Joos van Craesbeeck

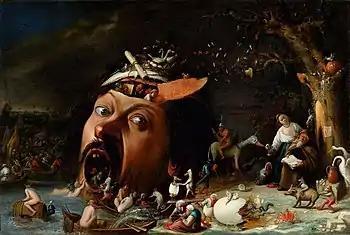
"The Temptation of St. Anthony", c. 1650

Van Craesbeeck became a master in Antwerp's Guild of Saint Luke in 1633–1634 as a baker and painter. In 1637 he was widowed and obtained an inheritance. That year he is recorded as the owner of a new house with a bakery in Antwerp. From this time onwards he was able to dedicate himself full-time to painting.